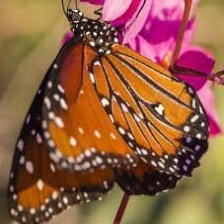
Species: STRAITED QUEEN
Butterfly family (ImageNet category): monarch